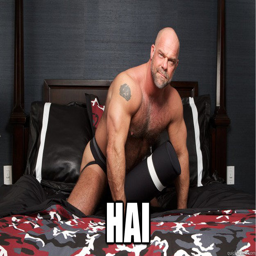
my brother is celebrating for finally getting his wife pregnant i was the one who got her pregnant confession bear